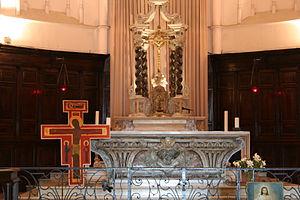
Église Saint-Ferréol les Augustins à Marseille. Autel sculpté par Fossati.